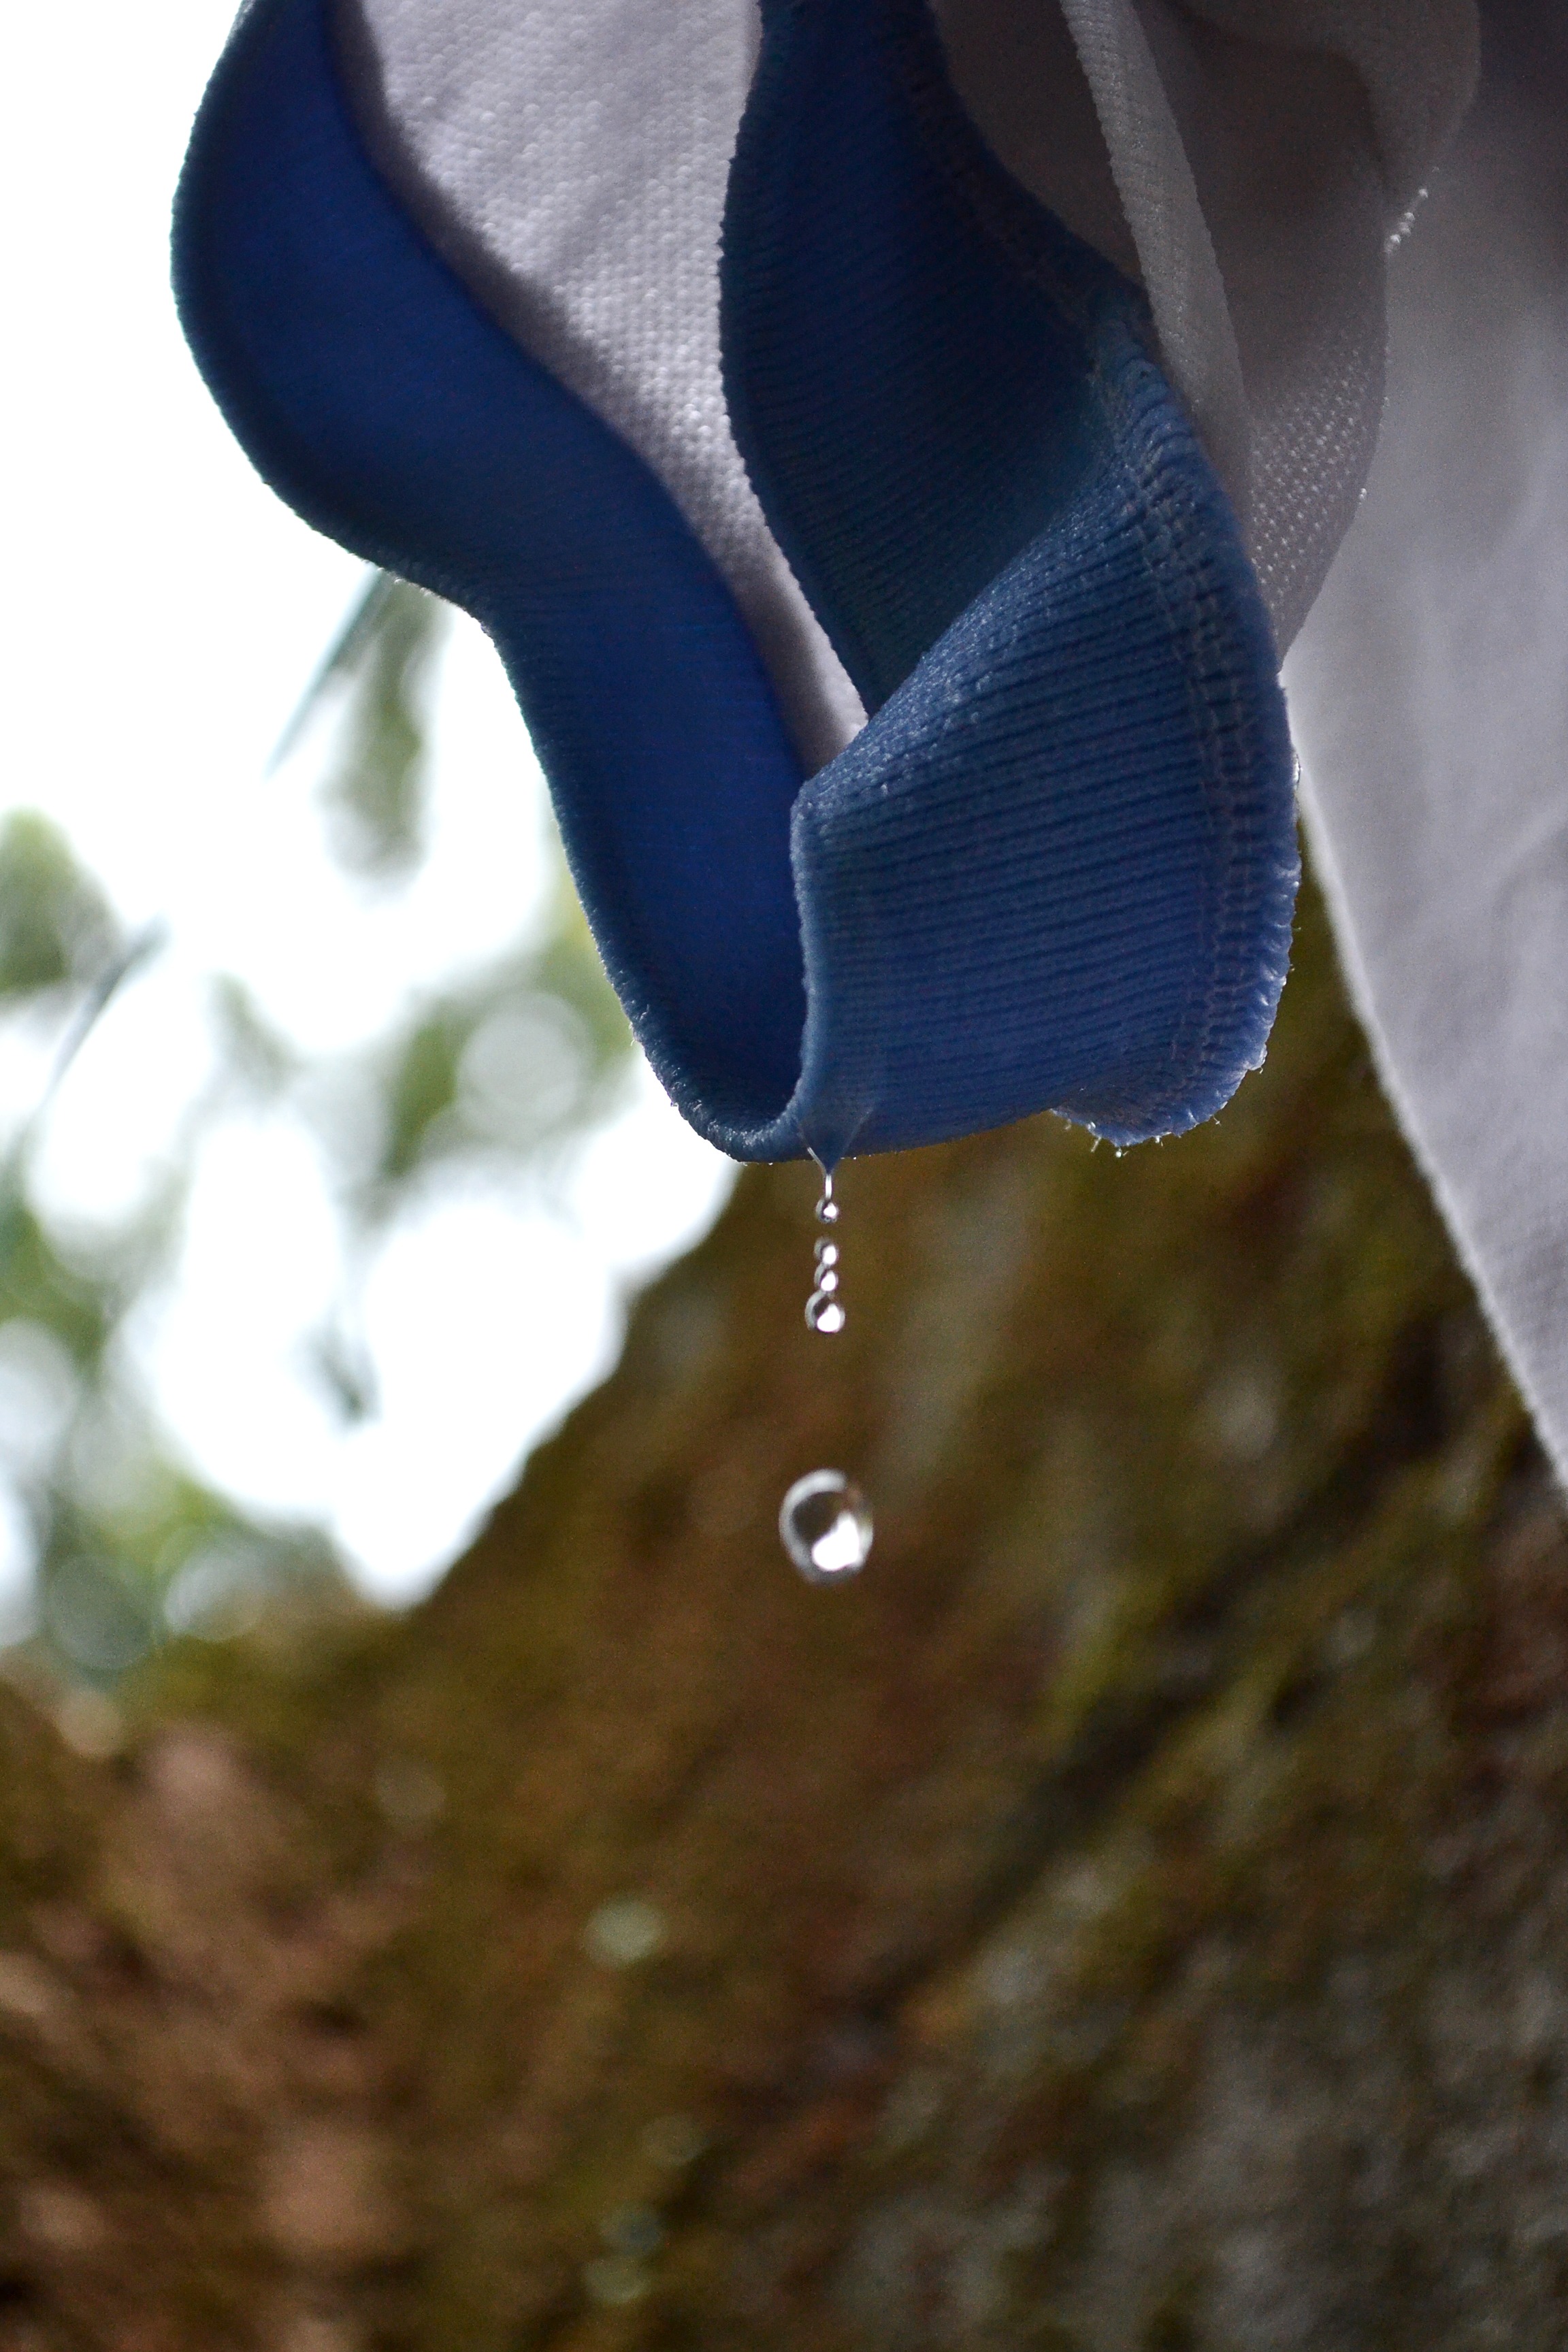
water, nature, branch, plant, sunlight, water drop, leaf, flower, spring, green, color, autumn, freeze, blue, flora, season, close up, macro photography, washed, t shirt, water dripping, washed cloth